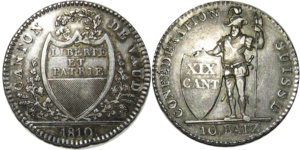
10 Batz, Canton de Vaud, Suisse, 1810
La monnaie du canton de Vaud désigne l'ensemble des pièces de monnaies frappées par les autorités se trouvant sur l'actuel territoire du Pays de Vaud, des origines jusqu'à aujourd'hui.